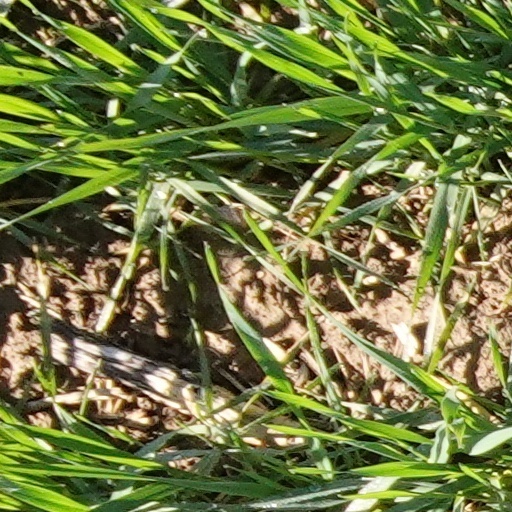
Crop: wheat